Sheeted dyke complex

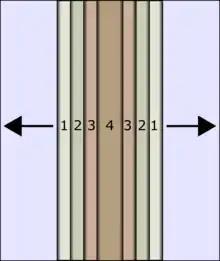
Cartoon to explain how one-sided chilled margins develop in sheeted dyke complexes from repeated intrusion at one location - four stages of intrusion are shown, with 1 being the earliest

The individual dykes typically range in thickness from a few centimetres to a few metres. Most of the dykes show evidence of one-sided chilled margins, consistent with most dykes having been split by later dykes. It is also common for the chilled margins to be consistently on one side, suggesting that most dykes in any one exposure were gradually moved away from the spreading centre by further stages of intrusion in a constant location.